Sarah Stewart (basketball)

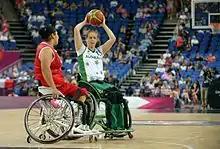
Stewart at the 2012 London Paralympics

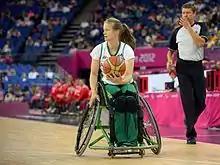
Stewart at the 2012 London Paralympics

Stewart was part of the silver medal-winning team, at the 2004 Summer Paralympics in Athens, and the bronze medal-winning team at the 2008 Summer Paralympics in Beijing. She played in the team's semi-final loss to the United States and was one of Australia's key defenders in the game.